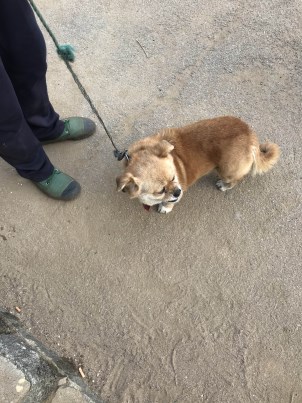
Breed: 3336-n000121-chinese_rural_dog